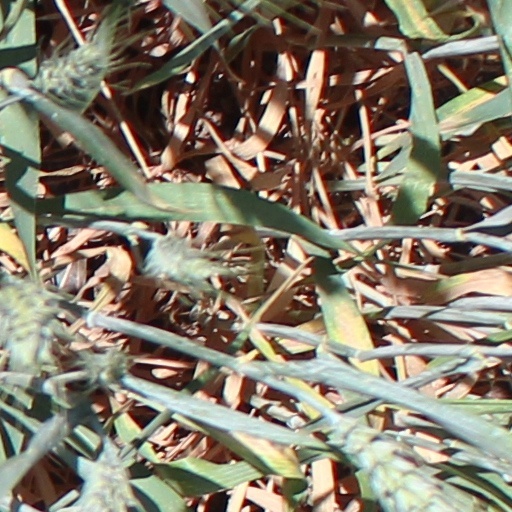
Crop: wheat